Turville

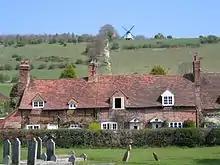
Houses near St Mary's churchyard, Cobstone Windmill in background.

Turville is an English village, with several historic stone and timber houses around a village green. It has thus been used a filming location on numerous occasions: